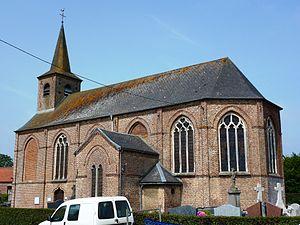
Beaumetz-lès-Aire est une commune française située dans le département du Pas-de-Calais en région Hauts-de-France.